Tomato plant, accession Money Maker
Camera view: tilt-top (135 deg); turntable rotation: 0 degrees
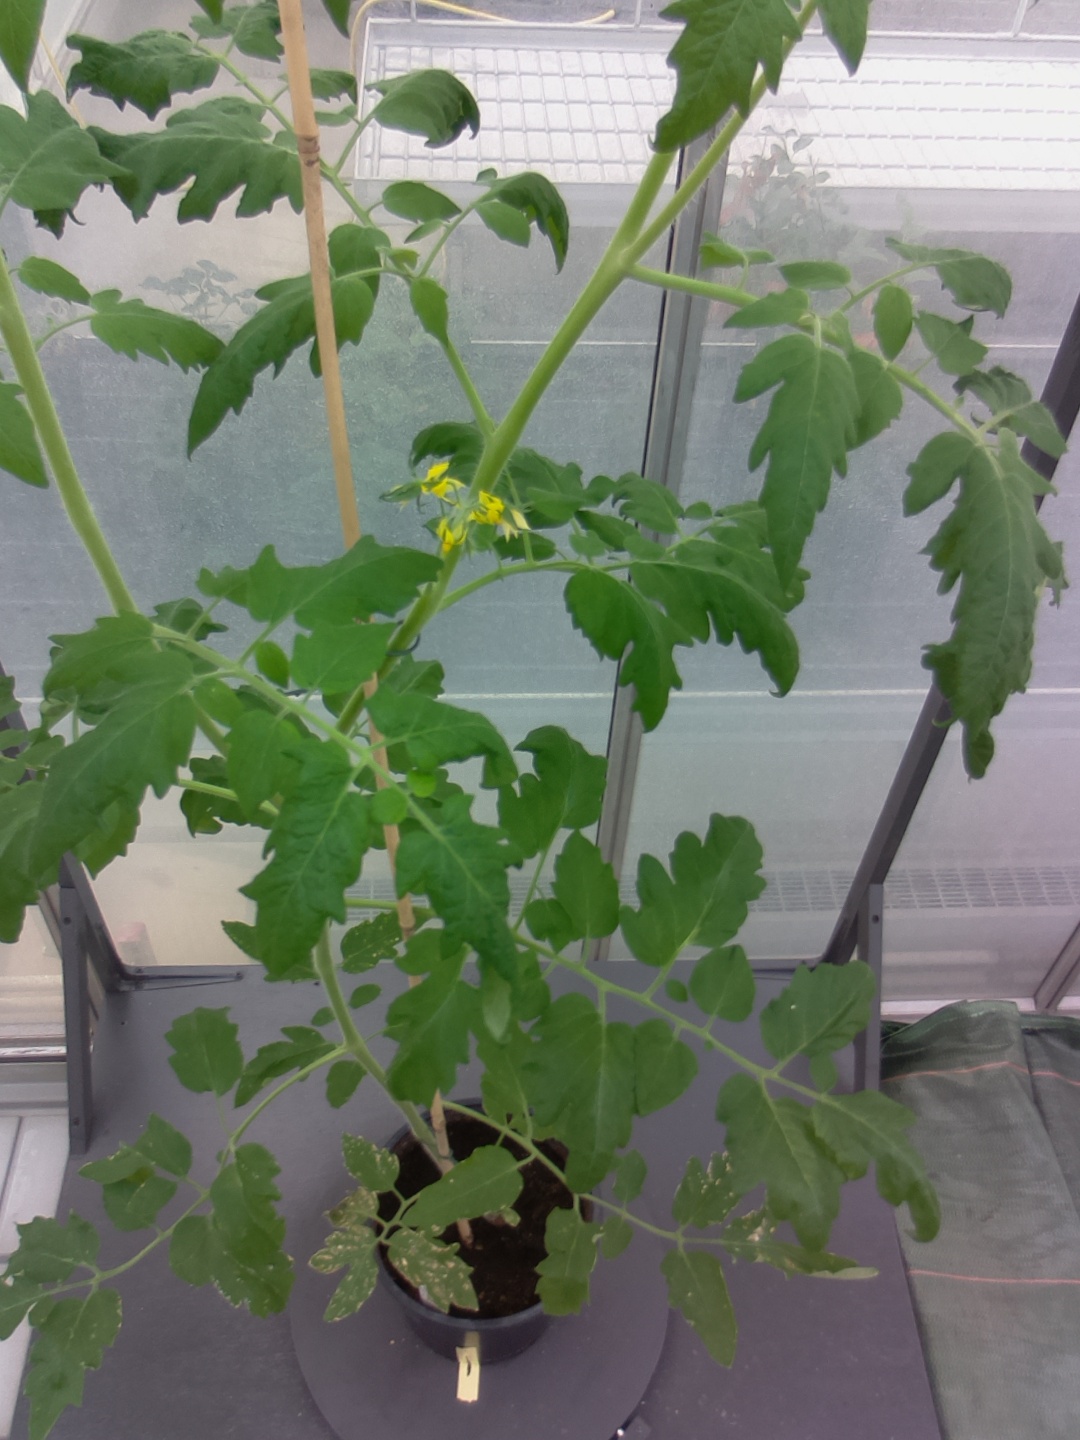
BBCH growth stage 65: Full flowering, 50%-60% of flowers open, first petals falling